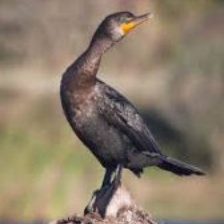
Species: DOUBLE BRESTED CORMARANT
Scientific name: PHALACROCORAX AURITUS